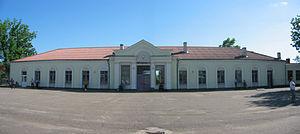
Les villes de Lettonie sont des entités territoriales qui portent le nom officiellement de ville. Elles sont ainsi en 2010 au nombre de 76. Le tableau ci-dessous énumère toutes les villes de Lettonie avec les données des recensements de 1989, de 2000 et de 2010. Les 9 premières villes du pays ont le statut particulier de la ville de la république.